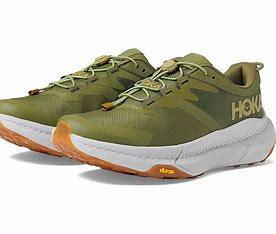
Brand: Hoka
Model: 100